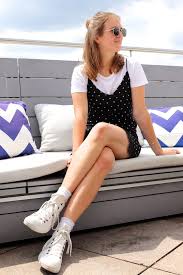
Label: Sneaker